Traditional Kalenjin society

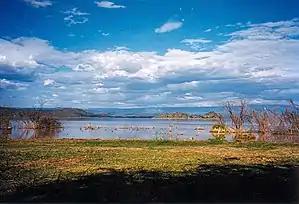
The areas around Lake Baringo are home to a number of Kalenjin sections

The Kalenjin traditionally occupied, and still form the ethnic majority in, parts of geographical Western Kenya and the Rift Valley. The Kipsigis live in areas centered around Bomet, Kericho, the Nandi around Kapsabet, the Keiyo and Markweta in Kerio Valley and Cherangany Hills. The Tugen inhabit North and South Baringo, the Sabaot and Sebeei areas around Mount Elgon and the Pokot the northern side of Mount Elgon and areas north of Lake Baringo.